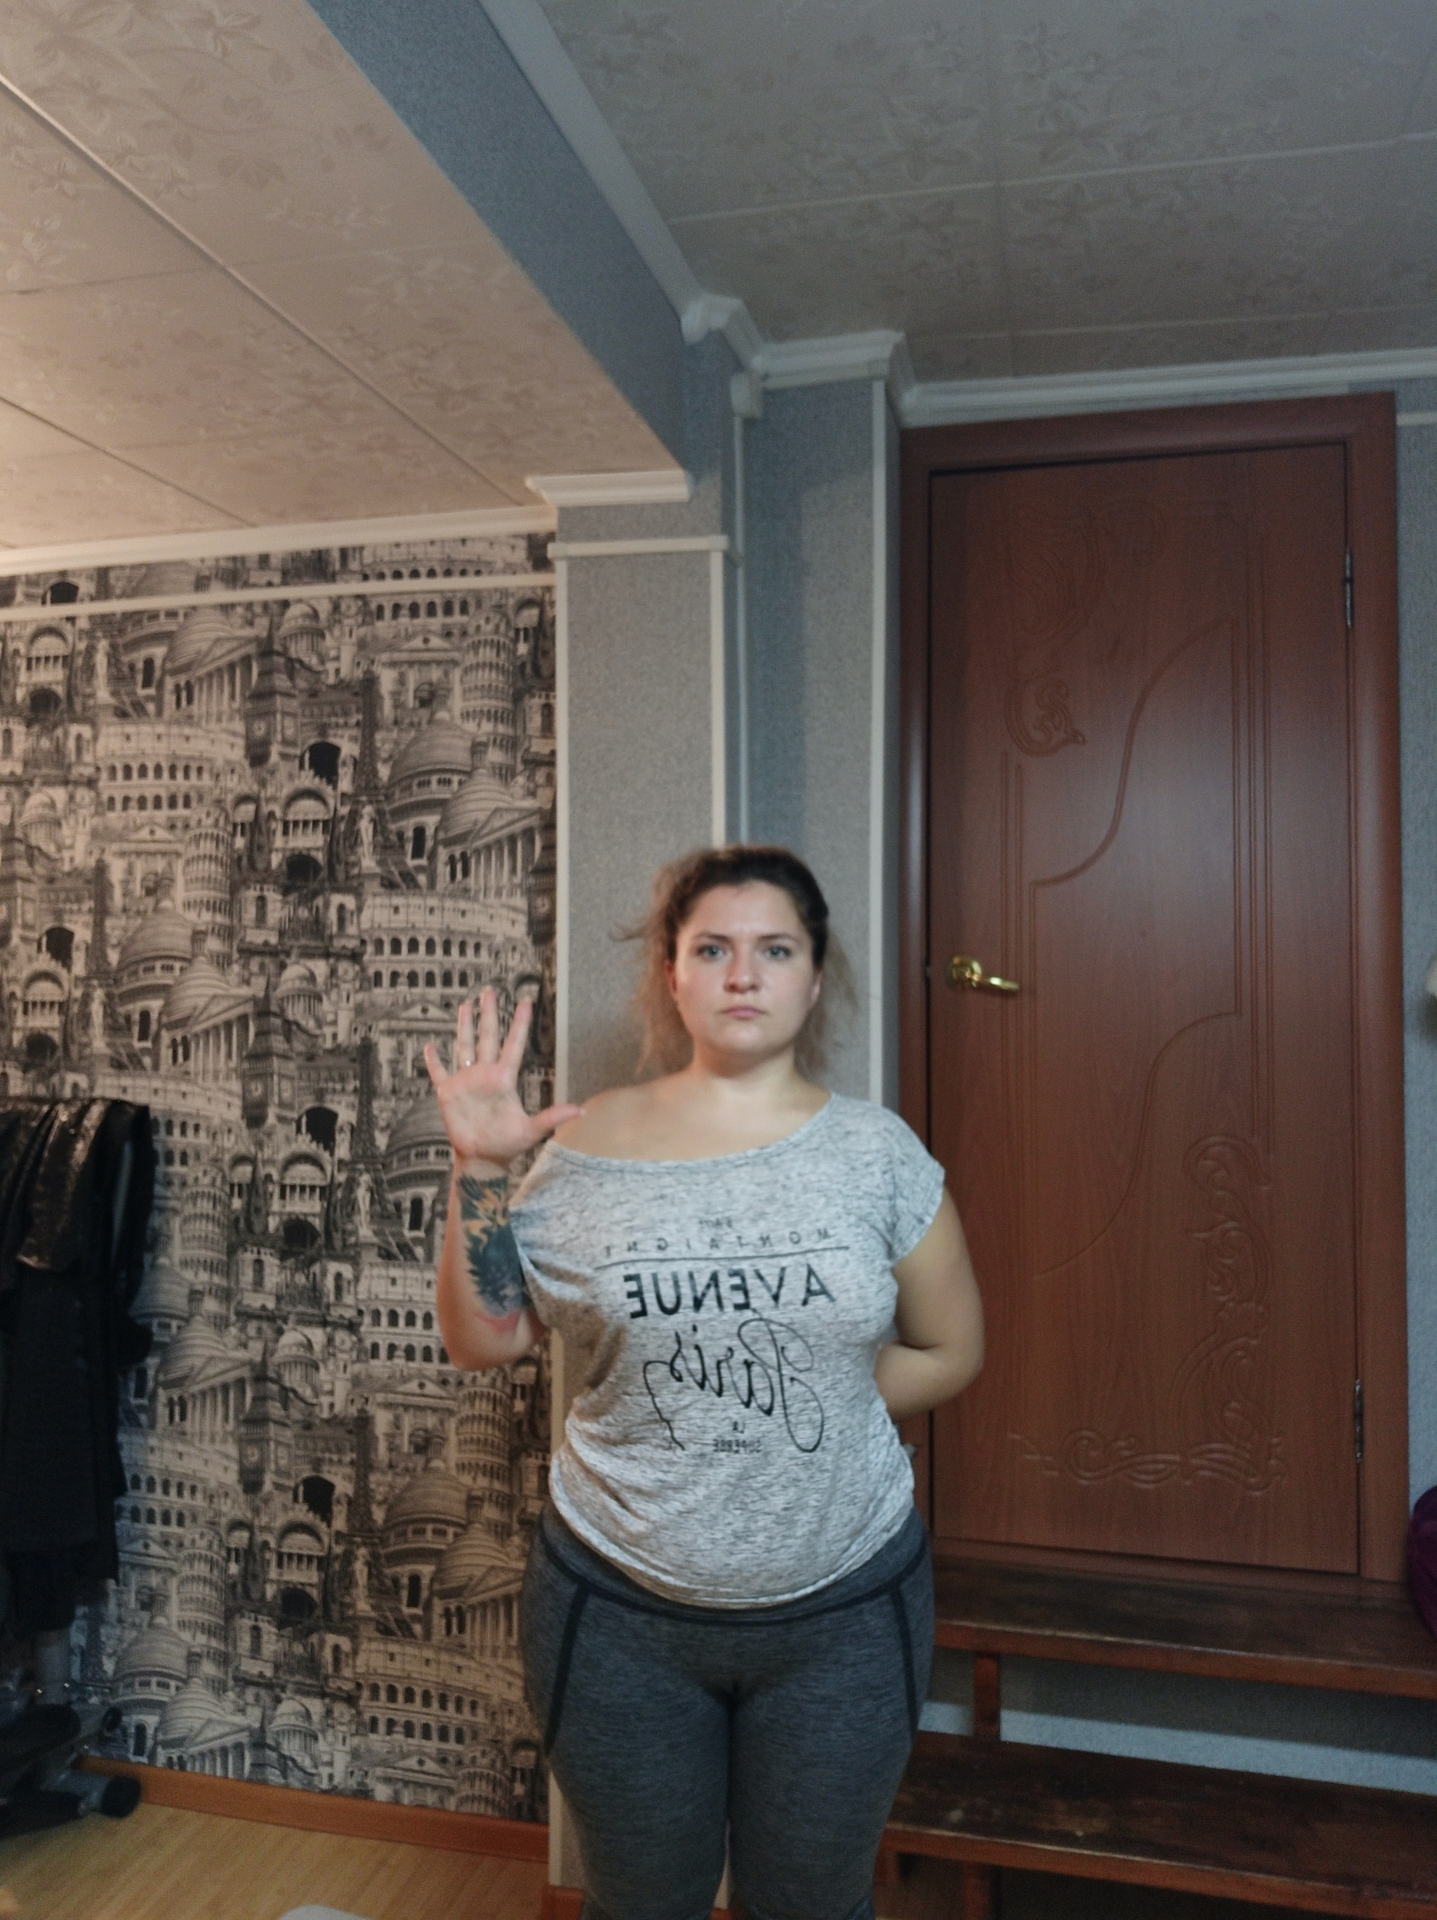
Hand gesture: palm